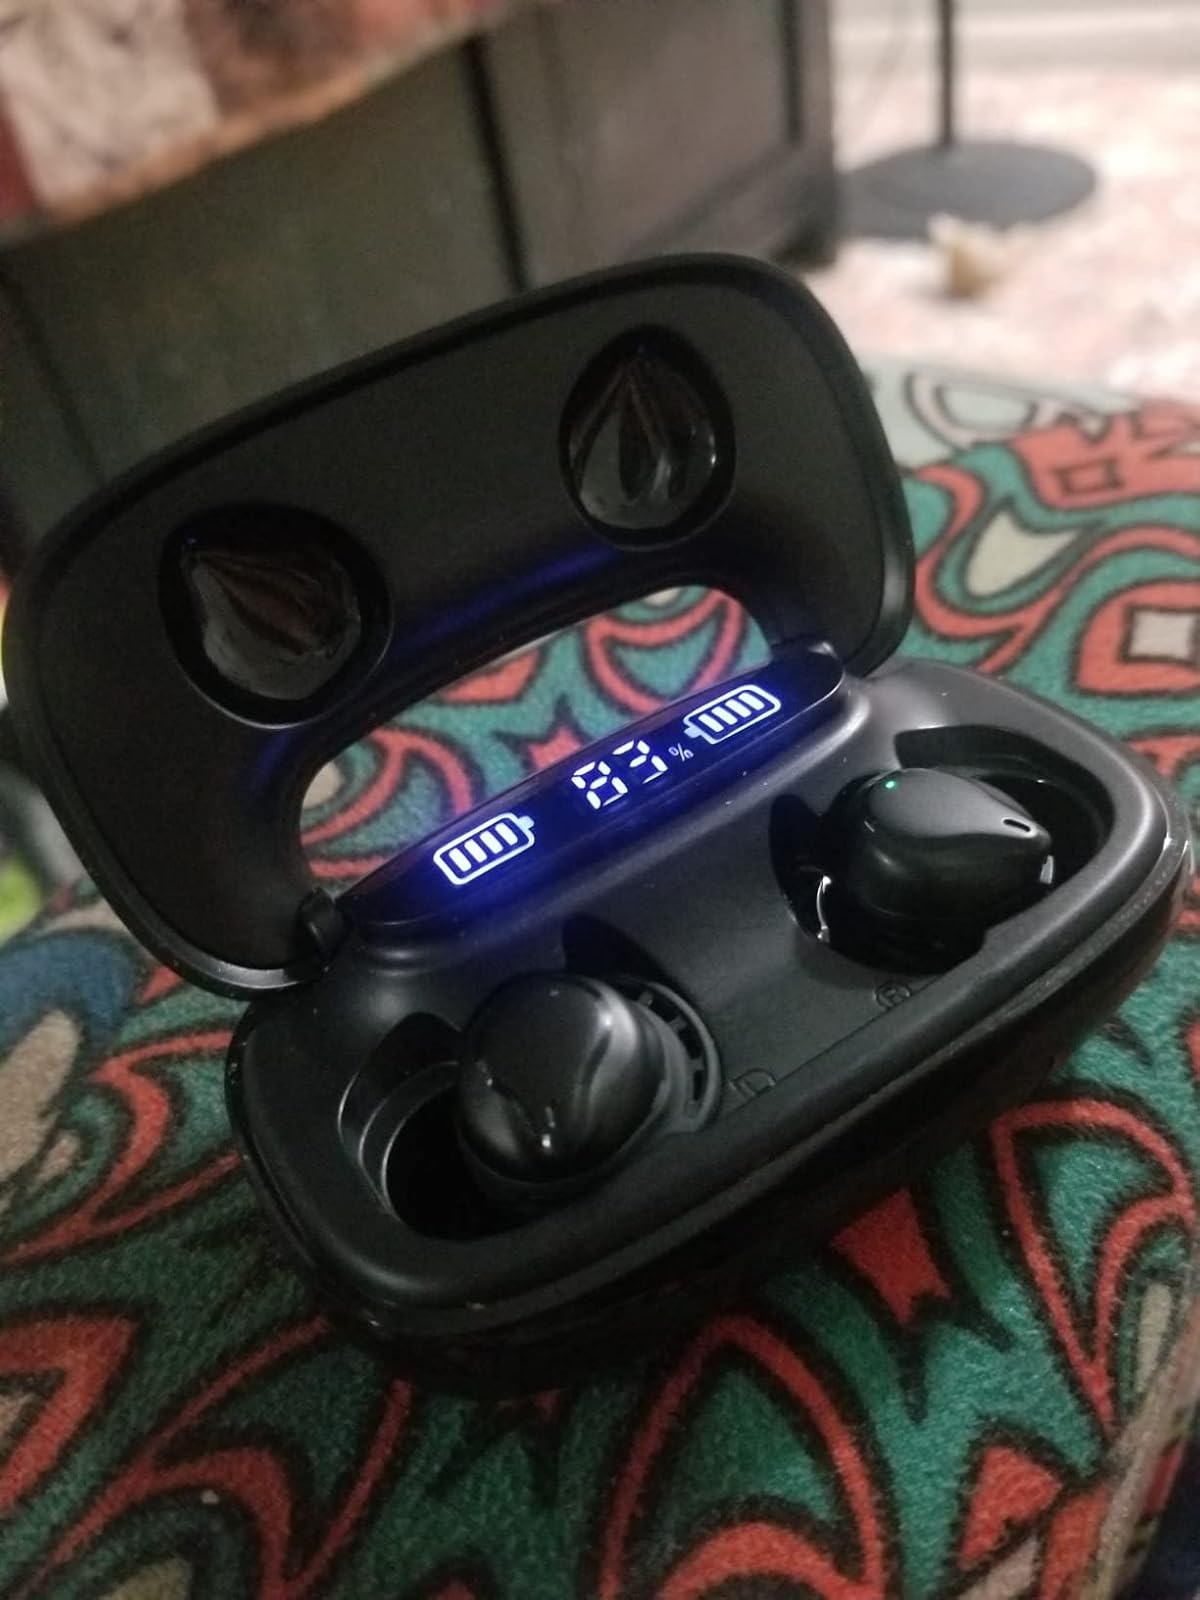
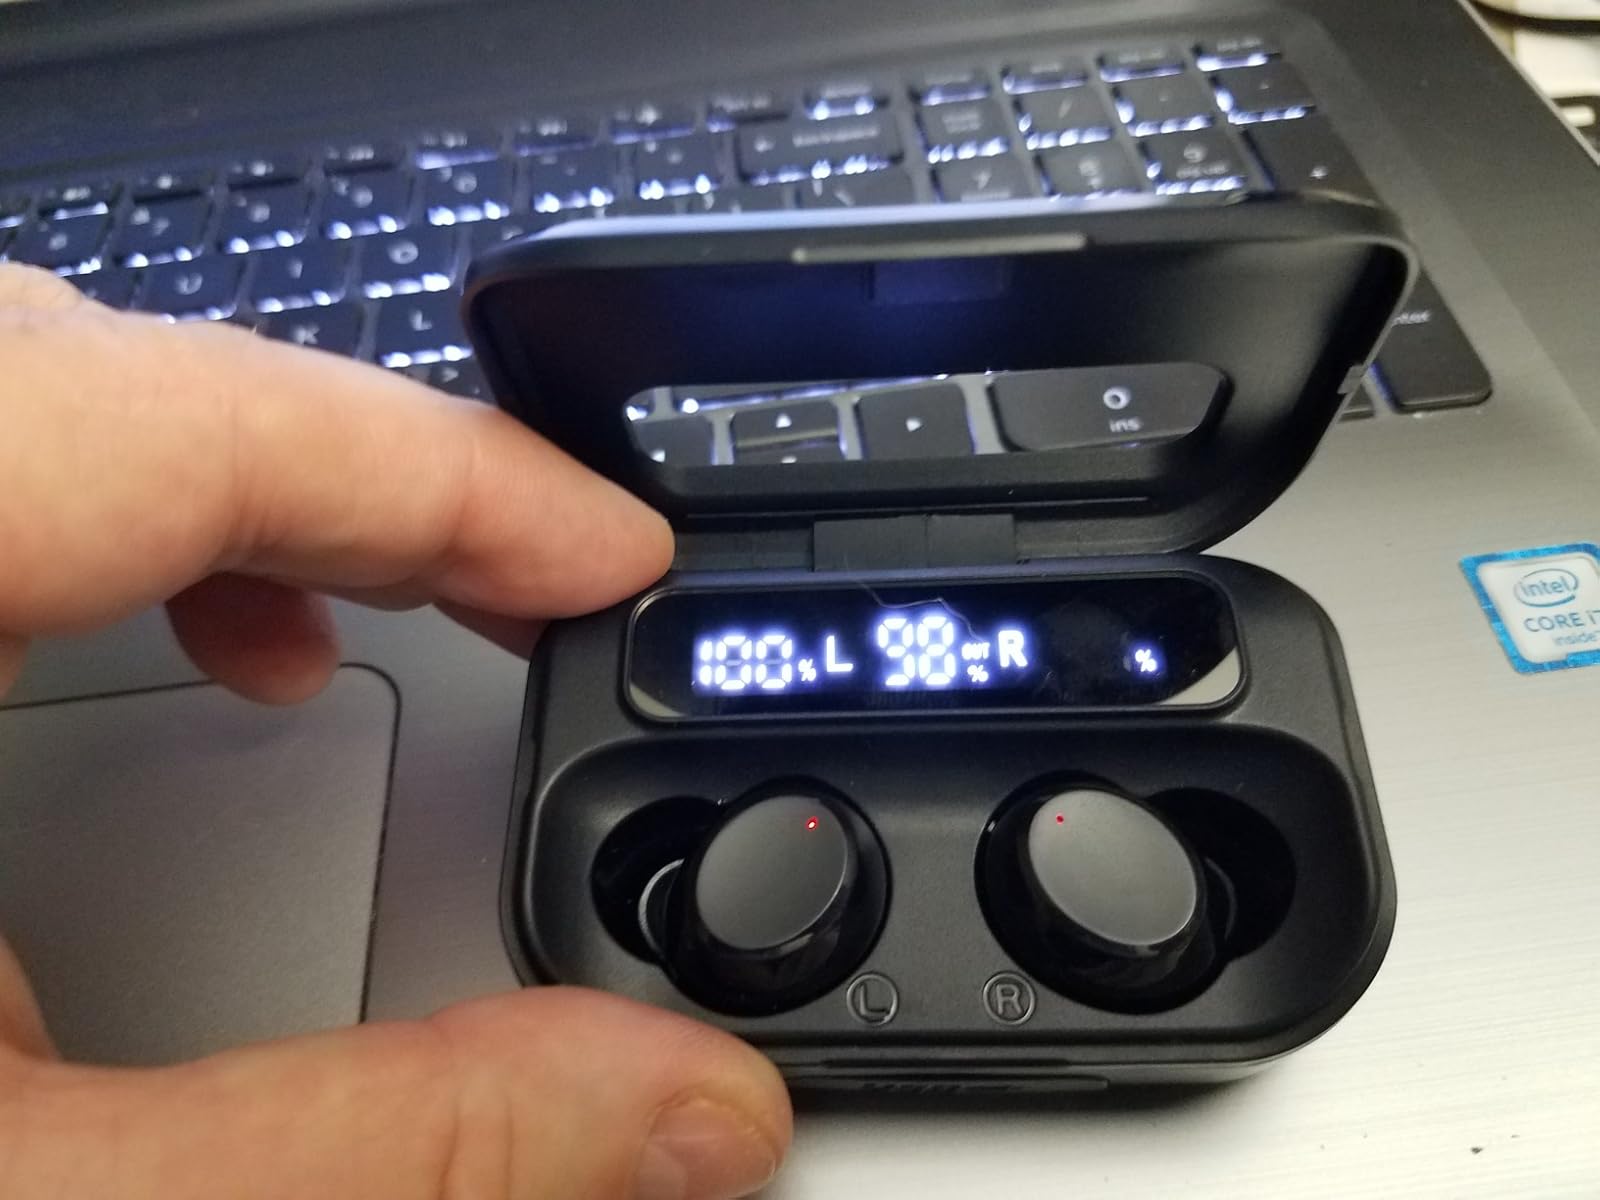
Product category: earbuds
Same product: no